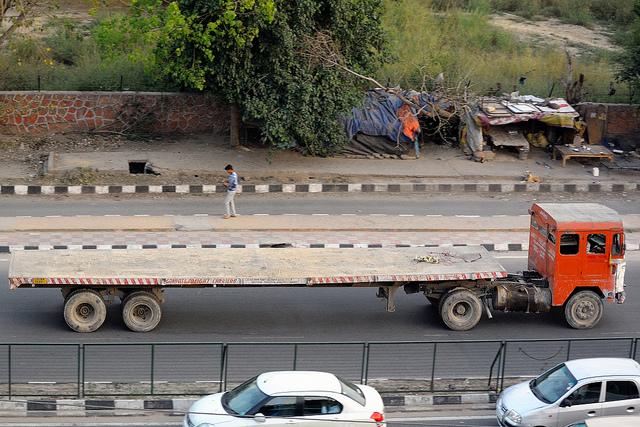
A large semi truck traveling down a highway.

an orange flatbed truck and some cars and people

A large truck with a long flatbed driving on a road.

A truck is in the middle of a road.

A man stands on top of a large truck.